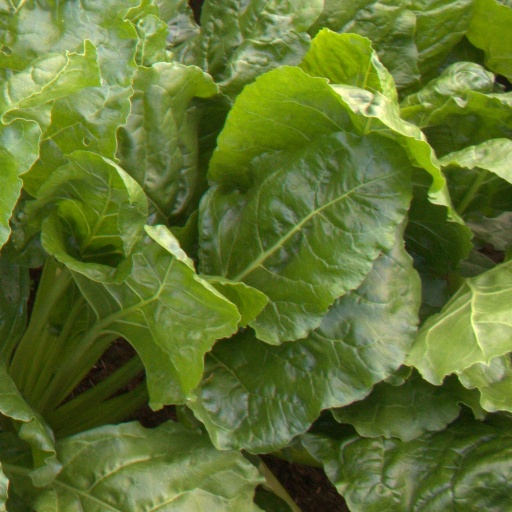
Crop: sugar beet